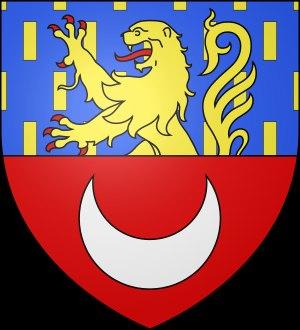
L'histoire de Vesoul commence au début du Moyen-Age, cependant des traces d'habitat romain et des objets préhistoriques ont été découverts sur le territoire vésulien.